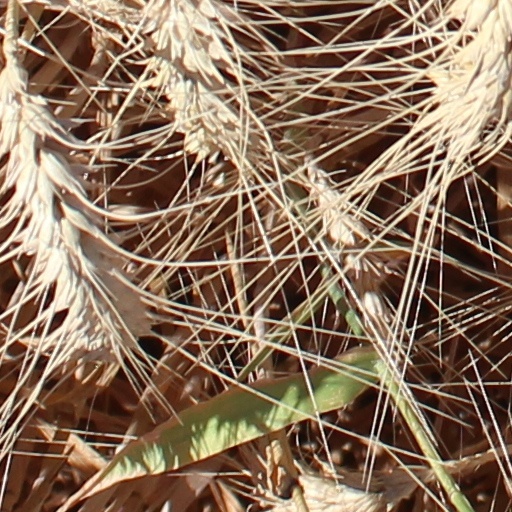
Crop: wheat